Coral Creek Airport

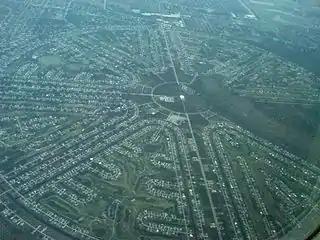
Rotonda West residential development project, located a few miles northwest of the airport

Coral Creek Airport opened as Rotonda International Airport in the mid-1960s. It was purchased in 2003 and, subsequently, made private.